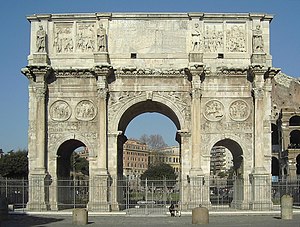
Triumfbue
Konstantinbuen i Rom
En triumfbue er et bygningsværk med form som en monumental port, som regel rejst for at fejre en succesfuld krig. Traditionen går tilbage til Romerriget, og flere antikke triumfbuer eksisterer stadig i tidligere og nuværende romerske byer. Af de 22 triumfbuer som vi kender til fra det gamle Rom, står fire i dag.